Friedrich Spitta

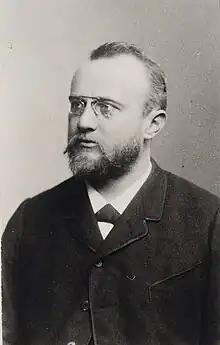
Friedrich Spitta

Friedrich Spitta (11 January 1852 – 7 June 1924) was a German Protestant theologian.